Springfield Armory XD

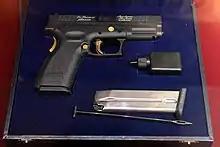
An XD series pistol chambered in .40 Smith & Wesson at the Tula State Museum of Weapons

In January 2012, Springfield Armory announced a new variant, marketed as the XD-S. The 'S' represents the single-stack magazine used, providing a slimmer grip. While sharing many features with the original XD and XD-M, the XD-S included a new pre-set trigger and a disassembly fail-safe, neither of which were available in XD or XD-M models. The fail-safe disassembly prevents the disassembly lever from being manipulated when there is a magazine in the pistol. Conversely, when the disassembly lever is up, a magazine cannot be inserted into the pistol. This model, at only wide and initially available only in .45 ACP, is specifically designed for concealed carry. The .45 ACP XD-S has a 5+1 capacity (with optional 6+1 and 7+1 magazines) and a barrel. In January 2013, an XD-S chambered in 9×19mm Parabellum (9mm) was introduced. It is the same as the .45 ACP model, the only difference being that the 9mm XD-S has a 7+1 capacity (with optional 8+1 and 9+1 magazines) and is marginally heavier due to a smaller barrel bore.